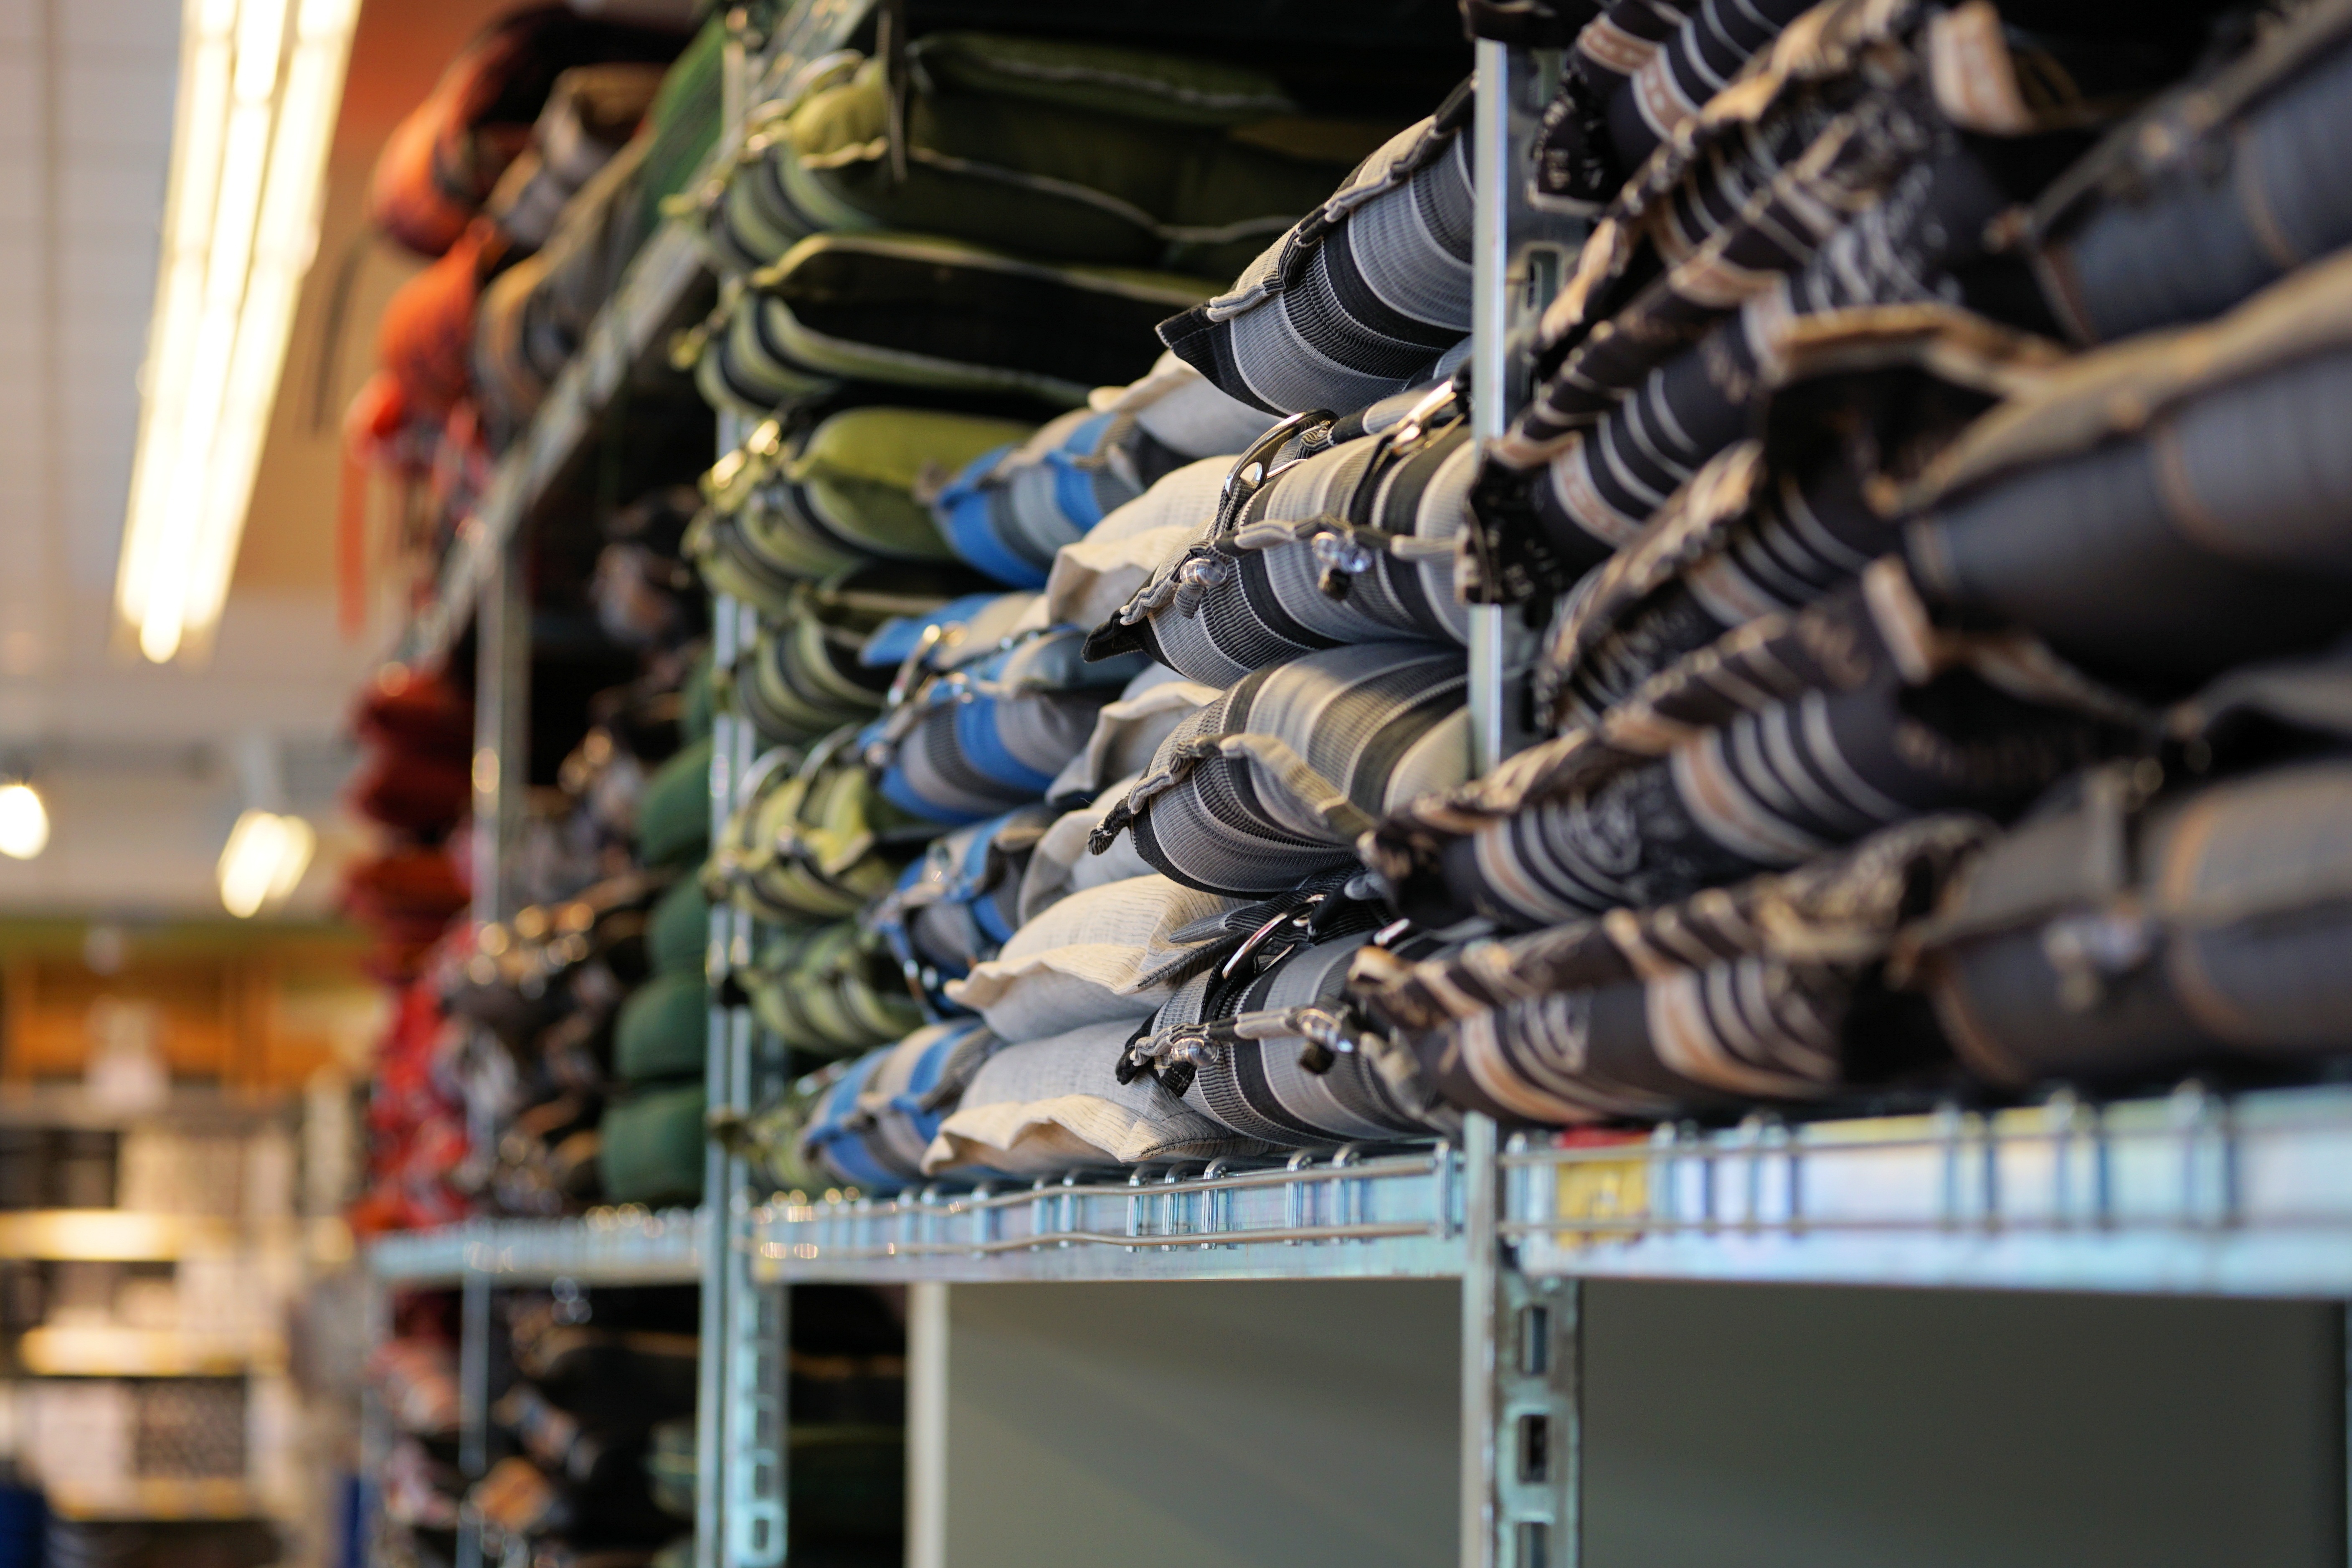
music, shop, shelf, business, shopping, garden, pillow, trade, soft, sale, buy, exhibition, sell, purchasing, purchase, amusement ride, seat cushions, seat pad